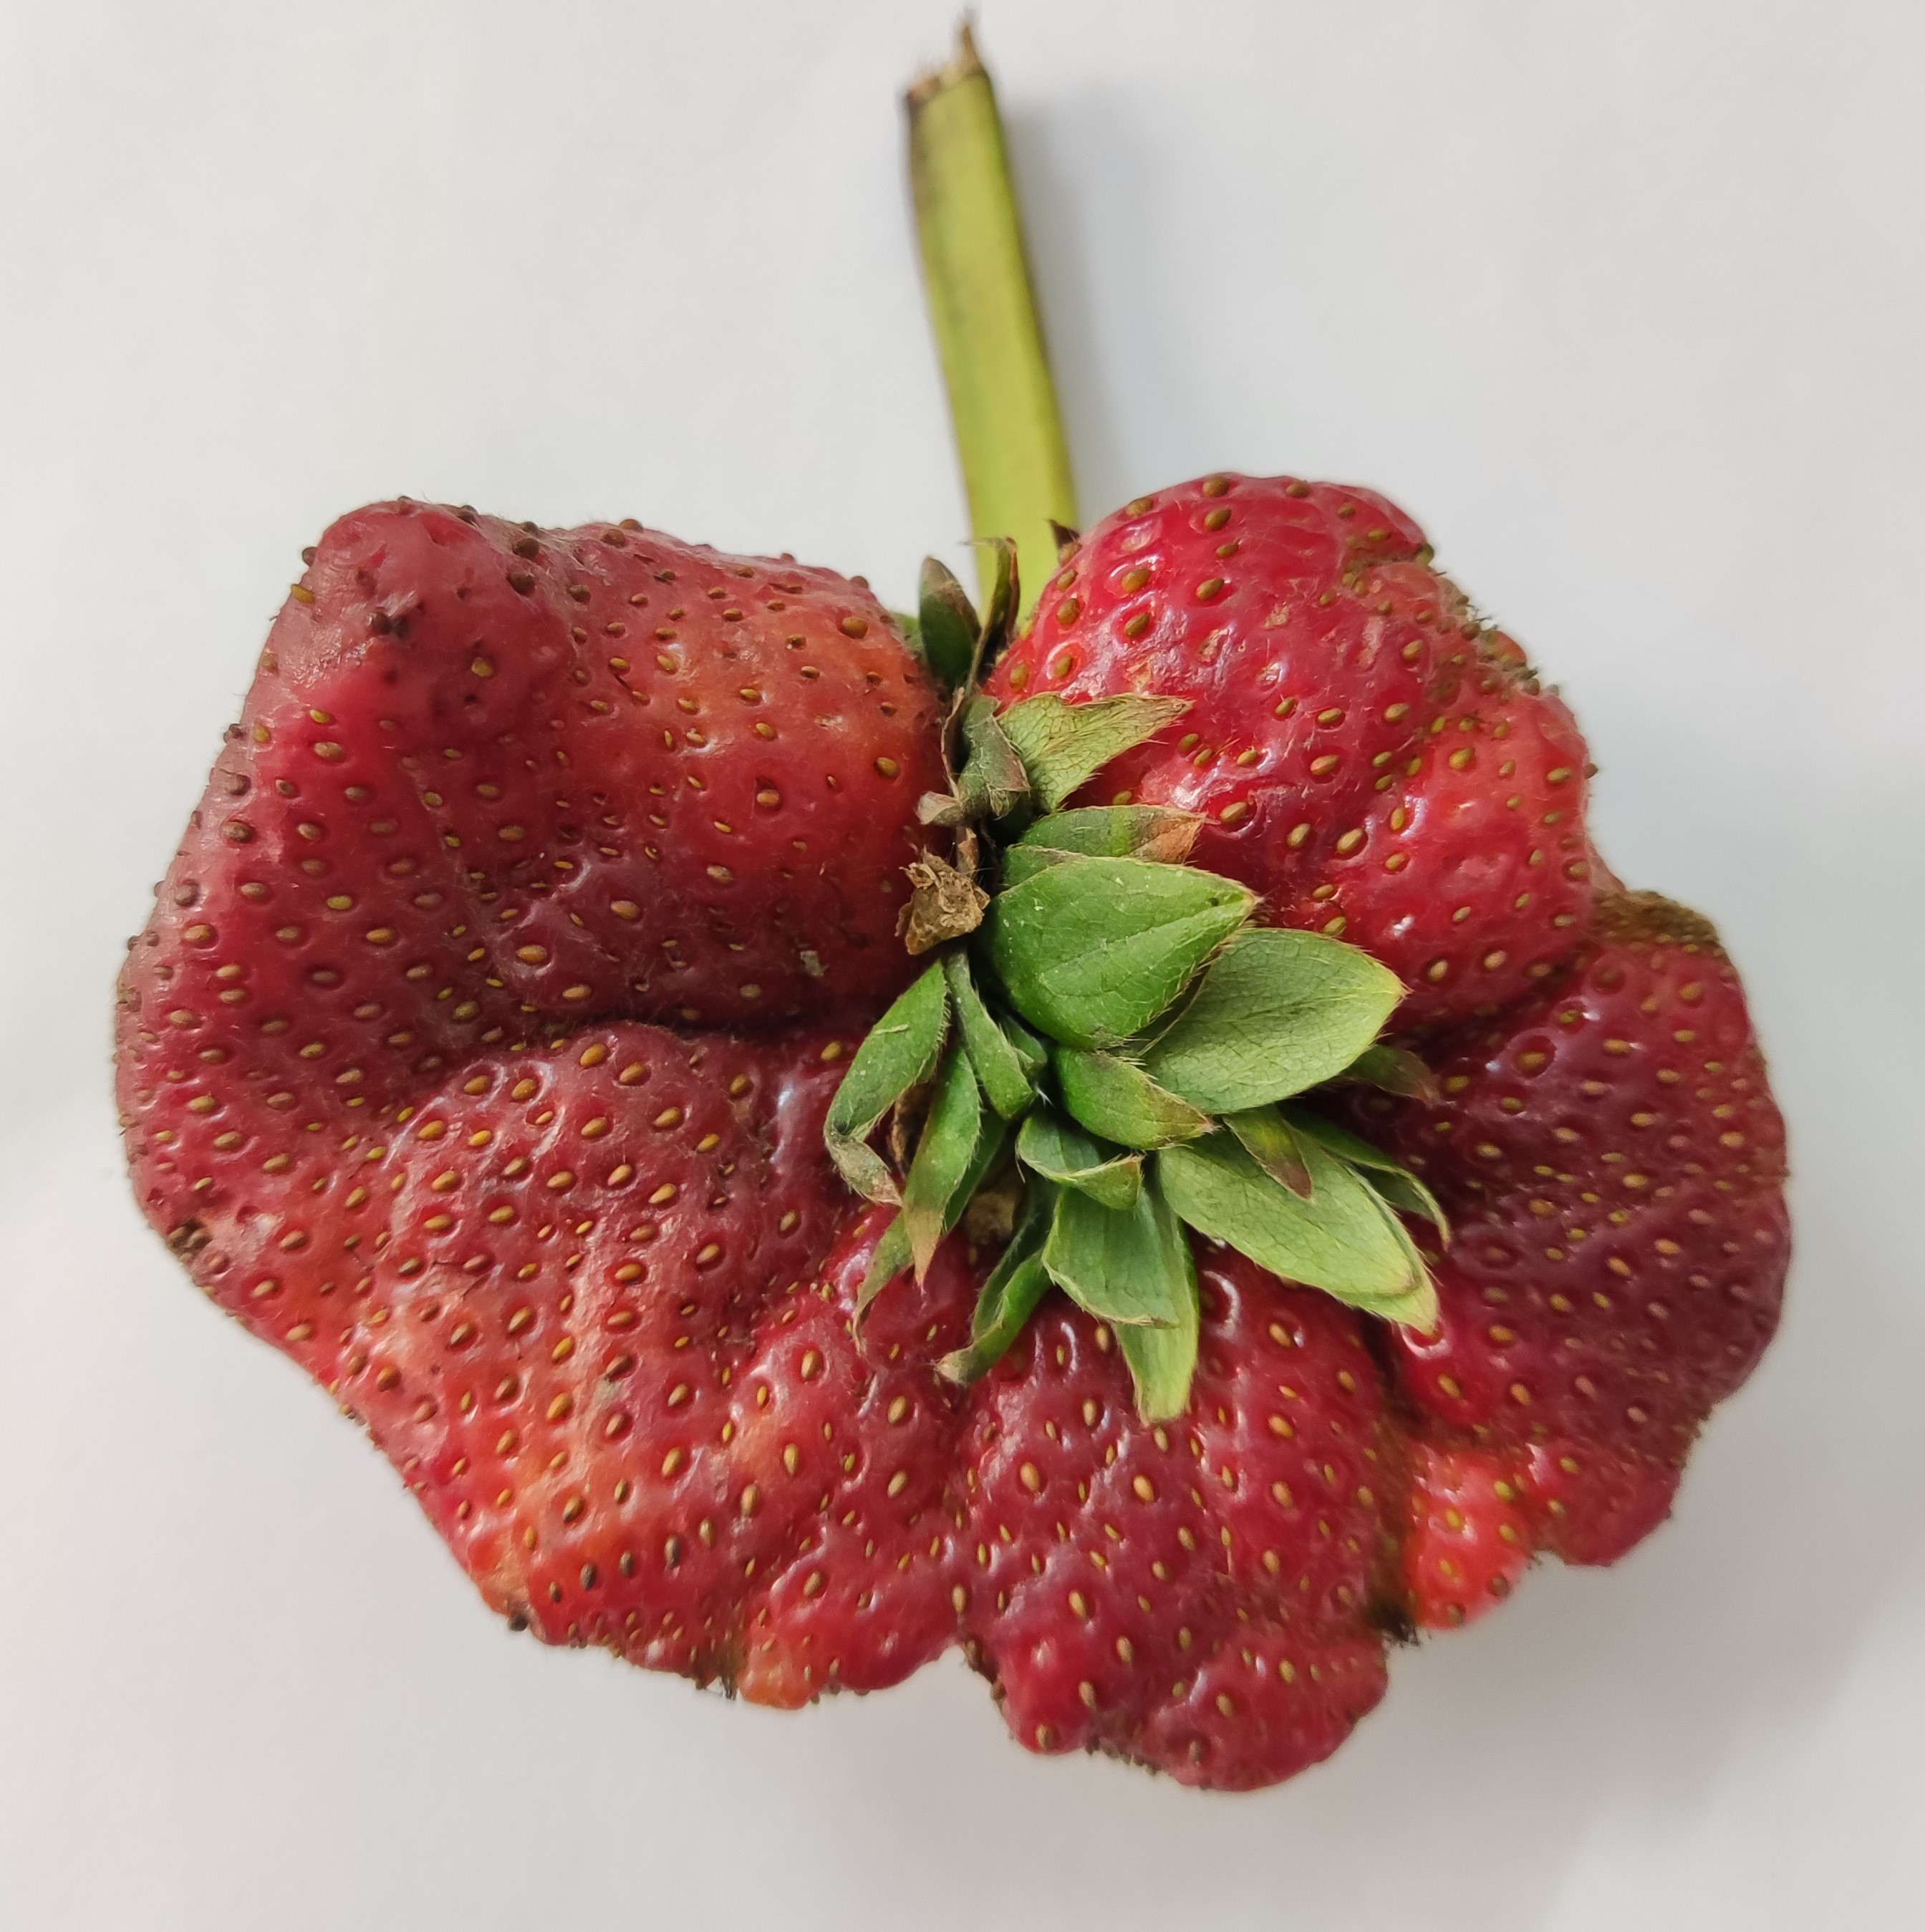
Fruit: strawberry
Condition: fresh